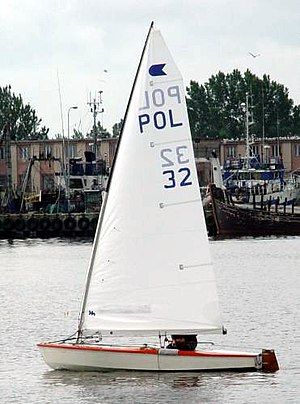
OK-jolle
OK-jolle
OK-jollen er en enmandsjolle med ét sejl. Den blev konstrueret som et alternativ til Finnjollen.